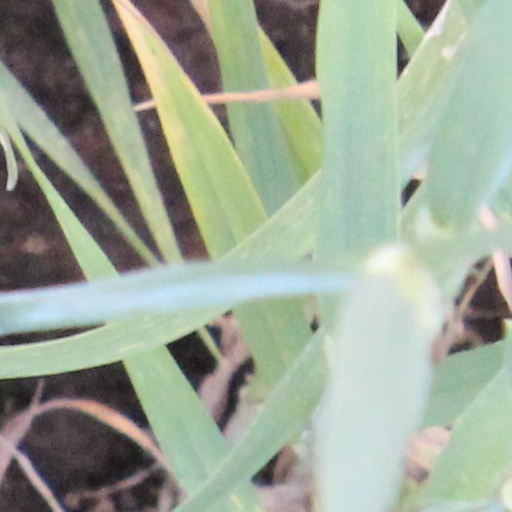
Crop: wheat